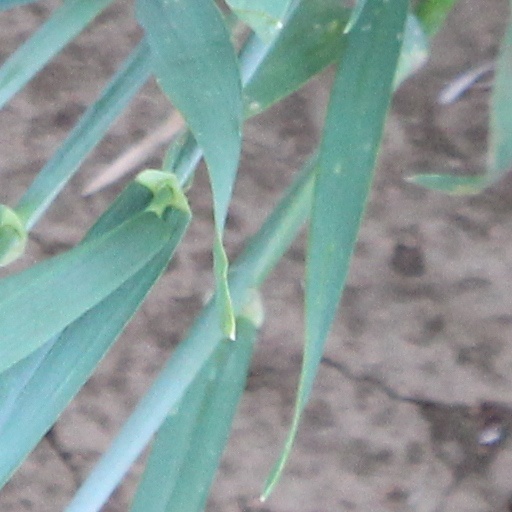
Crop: wheat